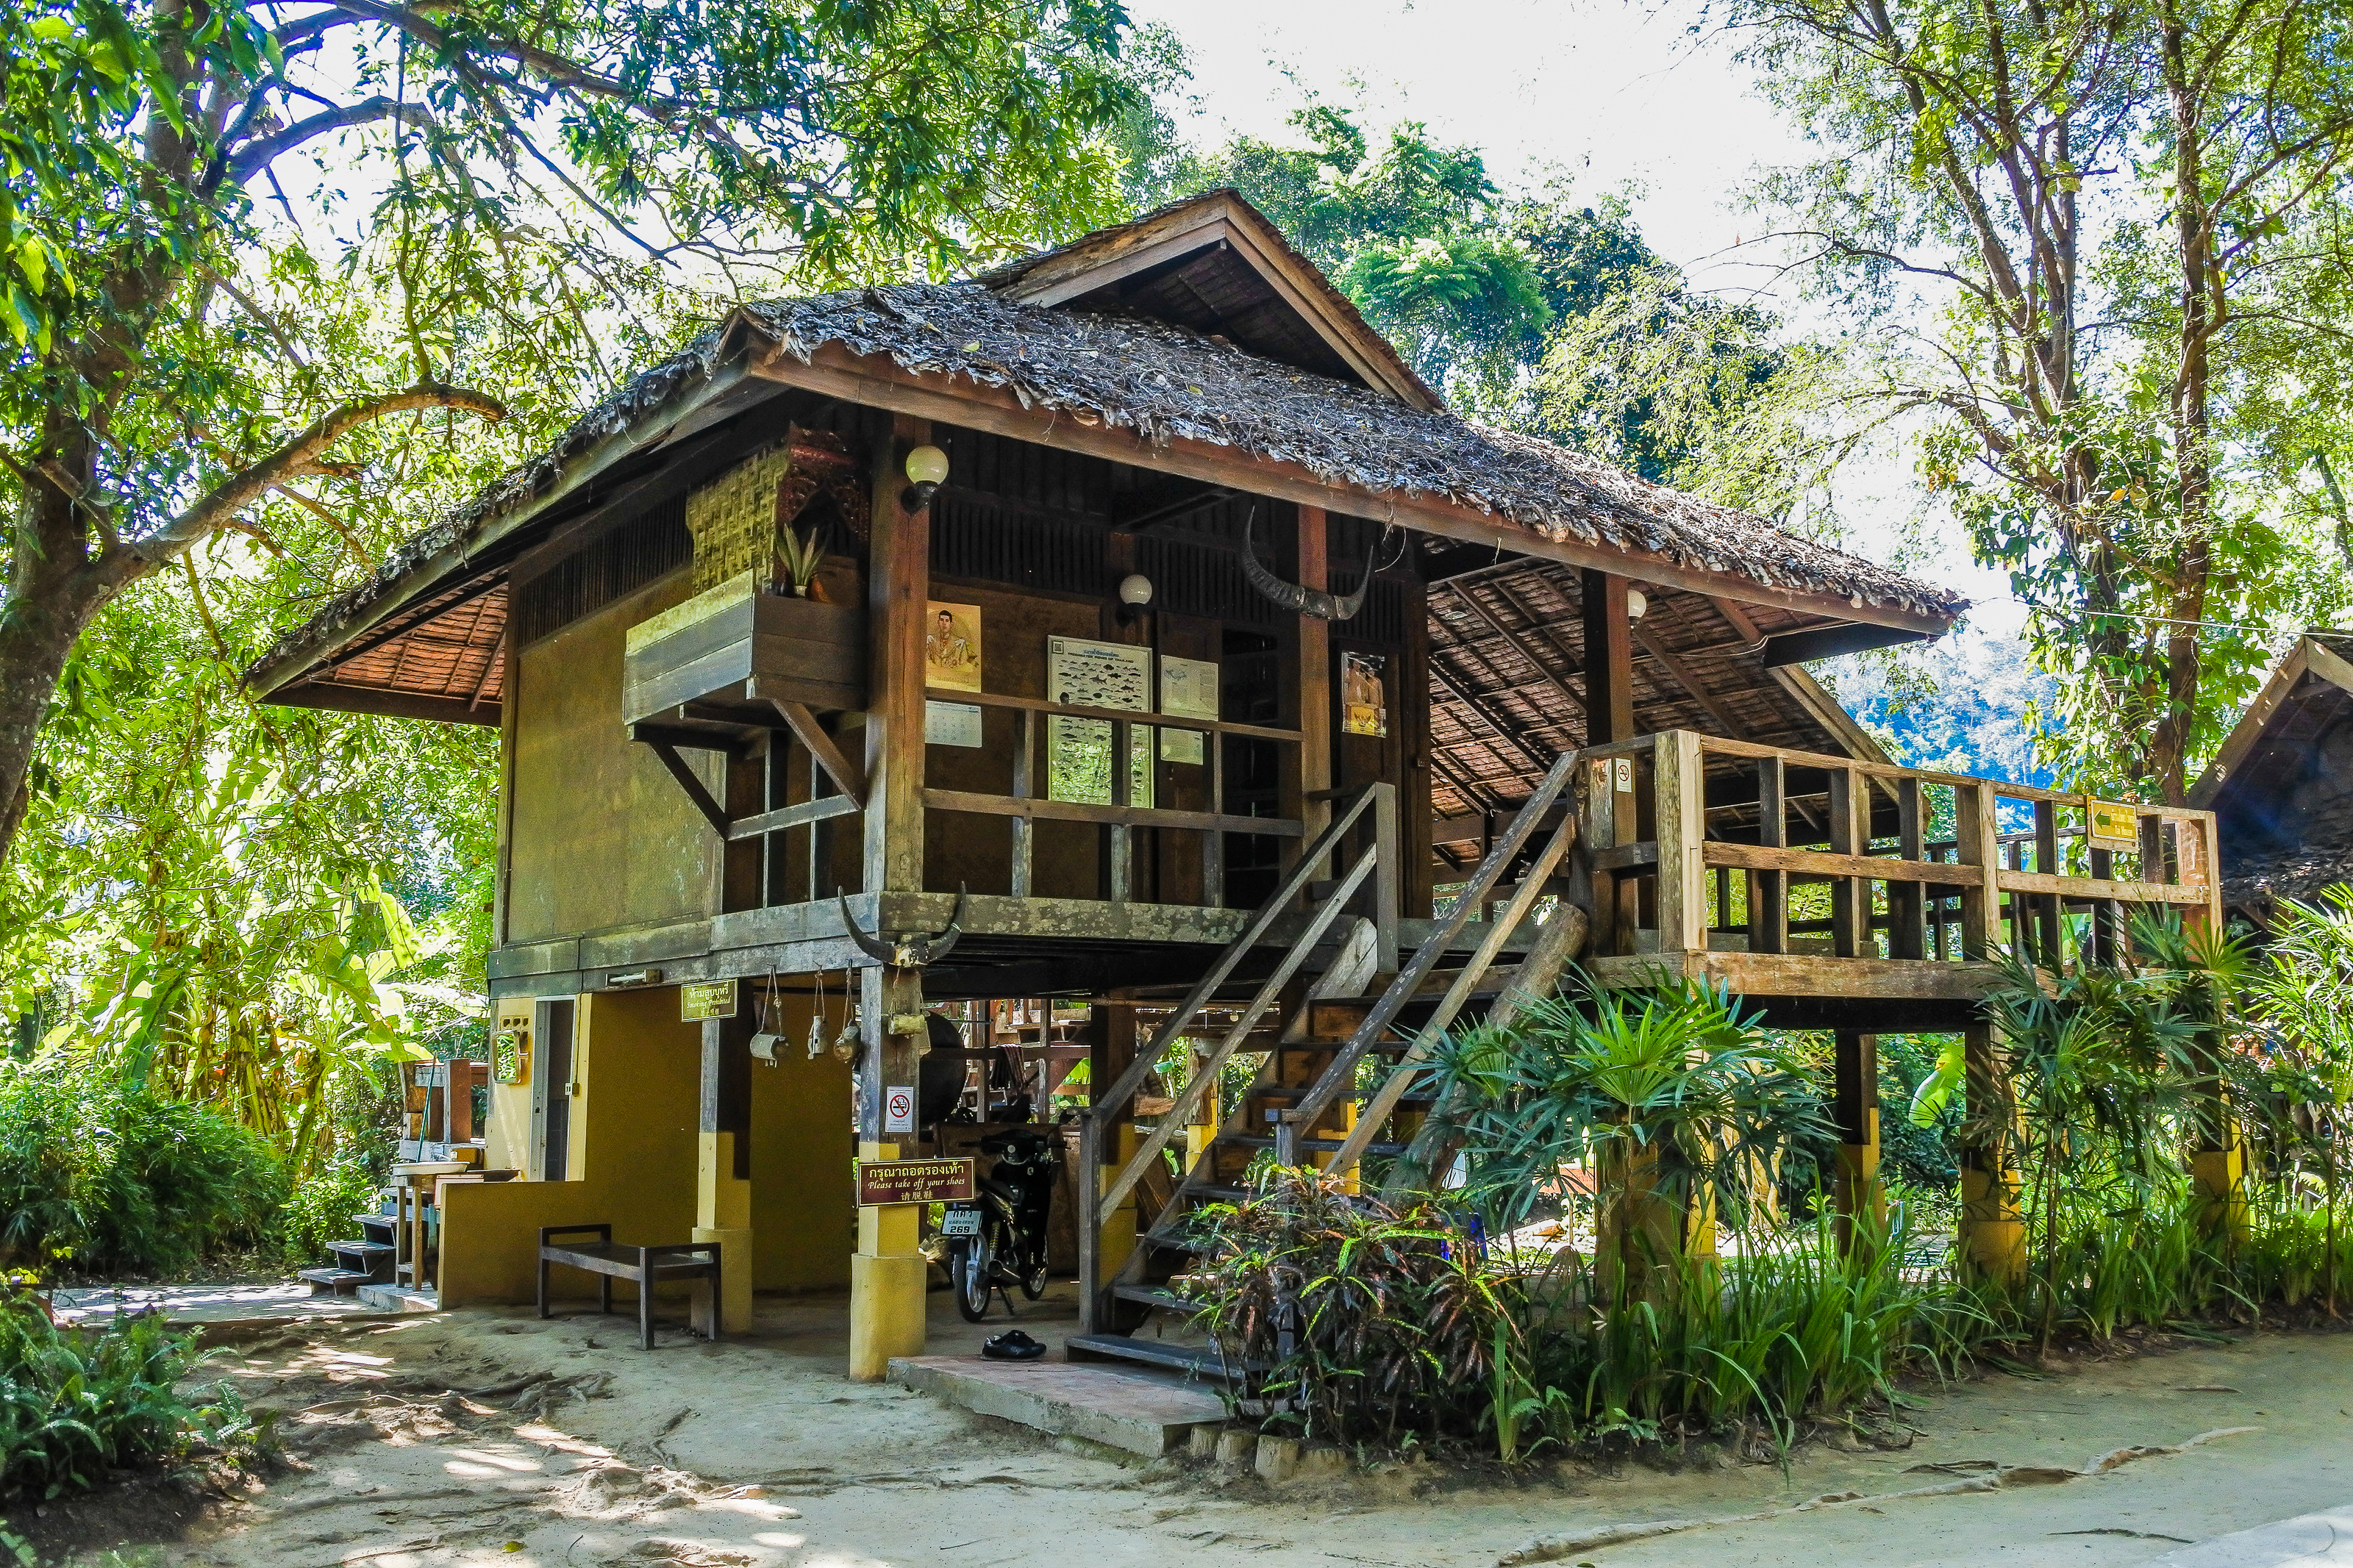
pond, forest, mirror, bright, tourism, scenery, summer, rock, beautiful, swimming, view, thailand, national, wood, sunny, park, wildlife, green, natural, reflection, nature, asia, fishing, tree, many, water, stone, outdoor, environment, blue, light, idyllic, fish, animal, river, fresh, travel, lake, wild, colorful, house, property, building, home, cottage, botany, jungle, real estate, architecture, shack, hut, log cabin, room, landscape, leisure, rainforest, plant, eco hotel, roof